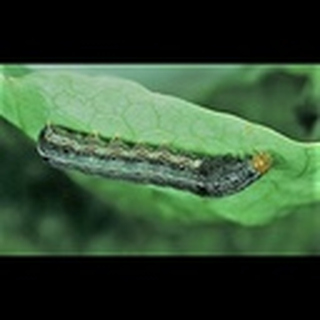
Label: cotton_army_worm